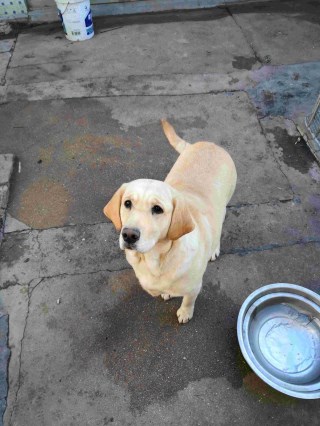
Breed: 3580-n000122-Labrador_retriever